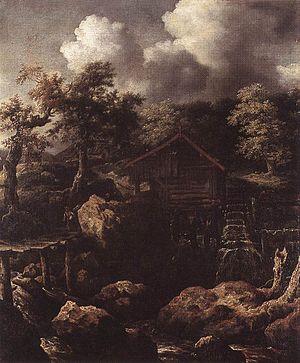
Le Verre de vin est une huile sur toile de Johannes Vermeer. Ce tableau, de 66,3 centimètres de haut et de 76,5 centimètres de large, a été réalisé, selon les experts, entre 1658 et 1659, ou un peu plus tard, vers 1661-1662. Il représente, dans un intérieur hollandais, une femme en rouge assise devant une table, en train de finir un verre de vin. Un homme, debout derrière elle, tient un pichet de la main droite, posé sur la table. La composition est, par de nombreux aspects, typique des scènes de genre développées à Delft par Pieter de Hooch au début des années 1650, et l'idée de séduction qui s'en dégage se double, selon toute vraisemblance, d'une portée moralisante.